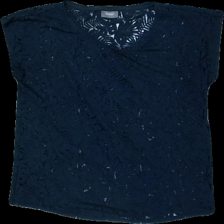
View: front
Type: T-shirt
Category: Ladies
Brand: Not in the list
Brand text on label: yessica
Colors: Blue
Material: 100% viskos
Pattern: Transparent
Cut: C-collar
Season: All
Price range: <50
Recommended usage: Reuse
Description: t-shirt med blom mönster
Comment: urtvättad